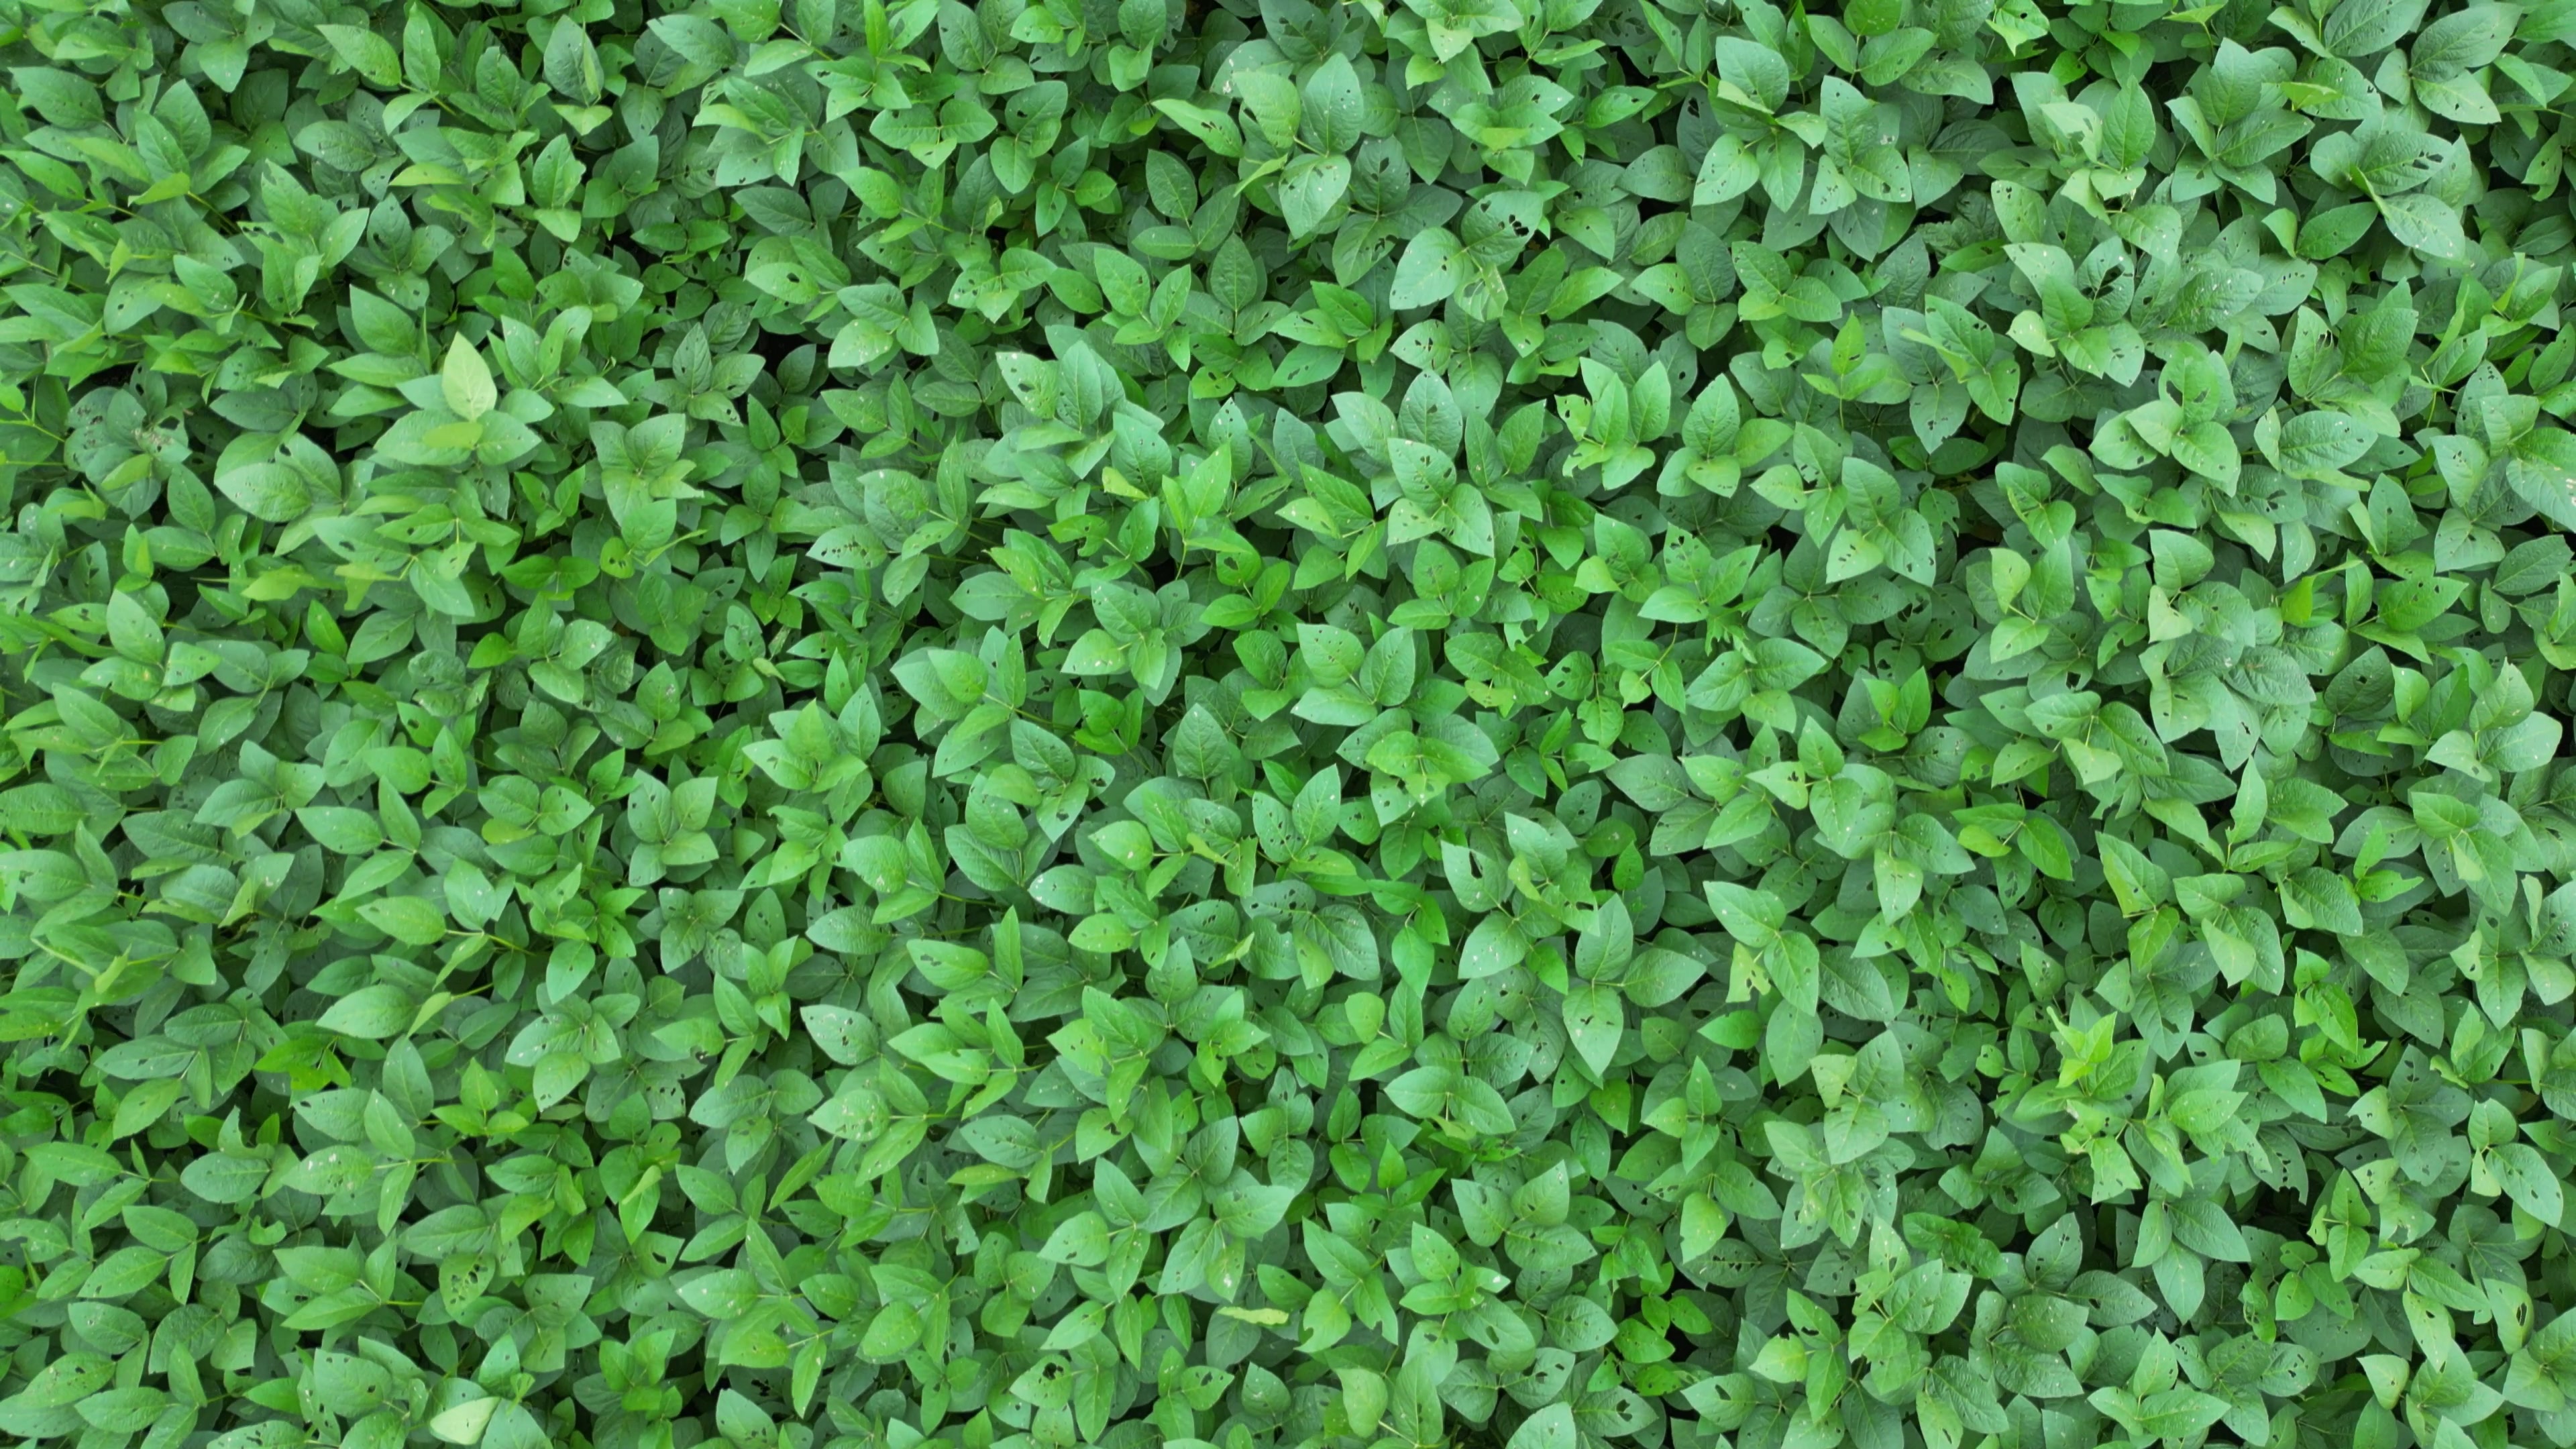
Label: Semilooper_Pest